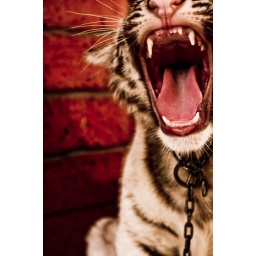
10 month baby white tiger in Safari Park, Indonesia